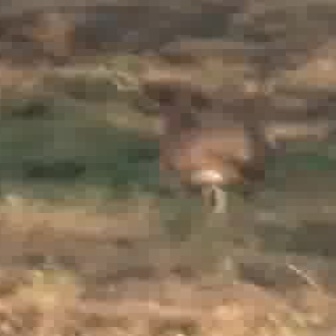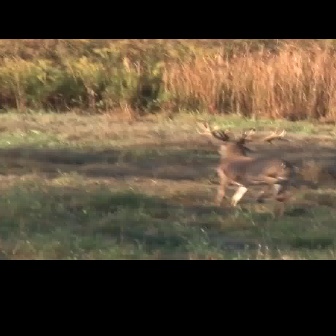
  Please identify the target specified by the bounding box [96,33,283,221] in the first image and locate it in the second image. Return the coordinates in [x_min,y_min,x_max,y_max] format.
Answer: [195,119,293,217]